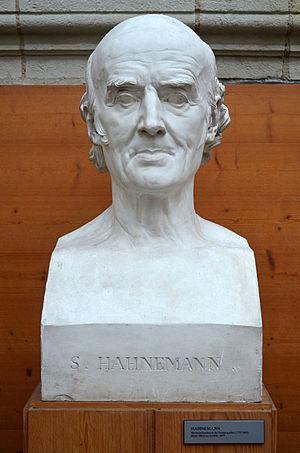
Buste de Samuel Hahnemann par le sculpteur David d'Angers (1837). Exposé dans la Galerie David d'Angers, Angers (Maine-et-Loire)
Christian Friedrich Samuel Hahnemann, né le 10 avril 1755 à Meissen, en Saxe, et mort le 2 juillet 1843 à Paris, est un médecin qui, sous l'inspiration de Paracelse, a fondé l'homéopathie en 1796 et a eu une grande importance dans son développement.